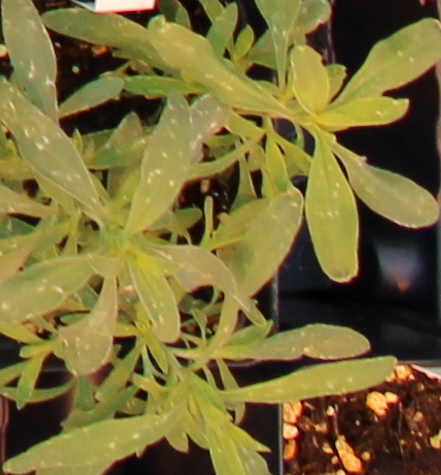
Label: Kochia